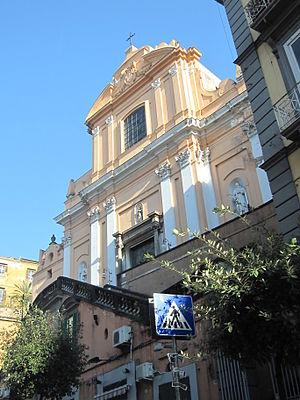
Cette liste des églises de Naples énumère essentiellement les structures d'intérêt historique et artistique construites dans la ville depuis la période paléochrétienne jusqu'au XIXᵉ siècle.